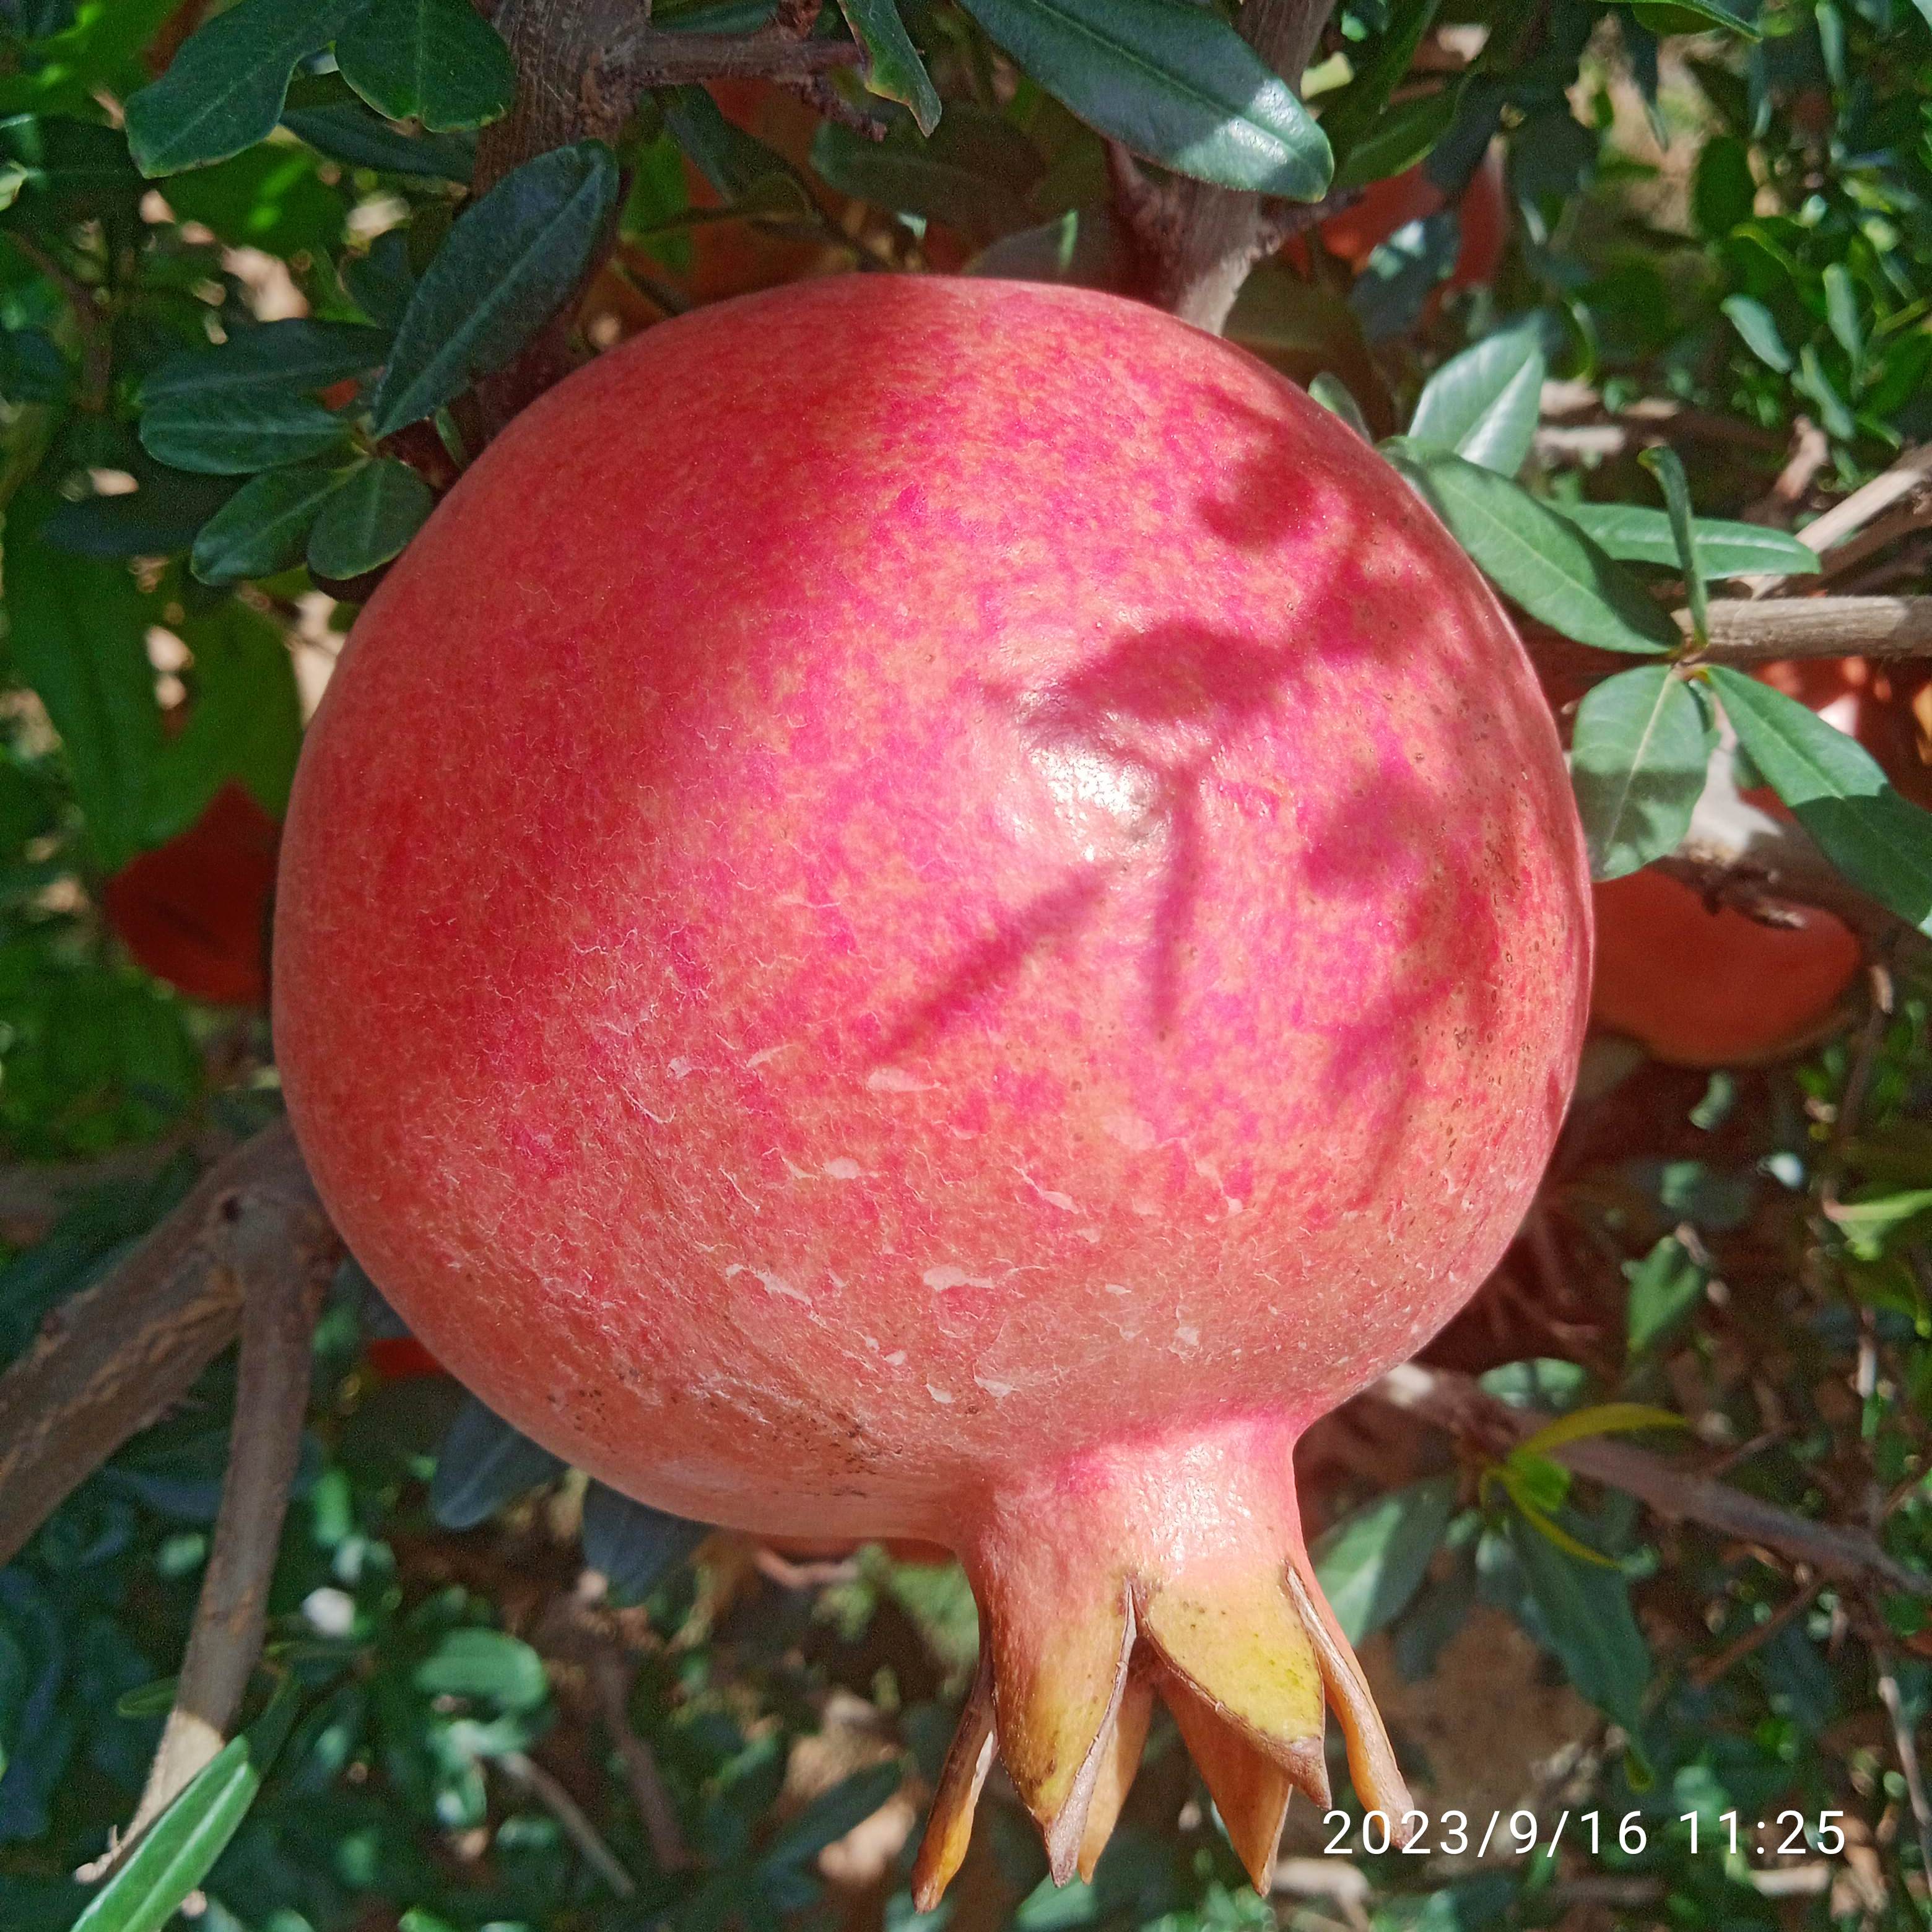
Label: Healthy